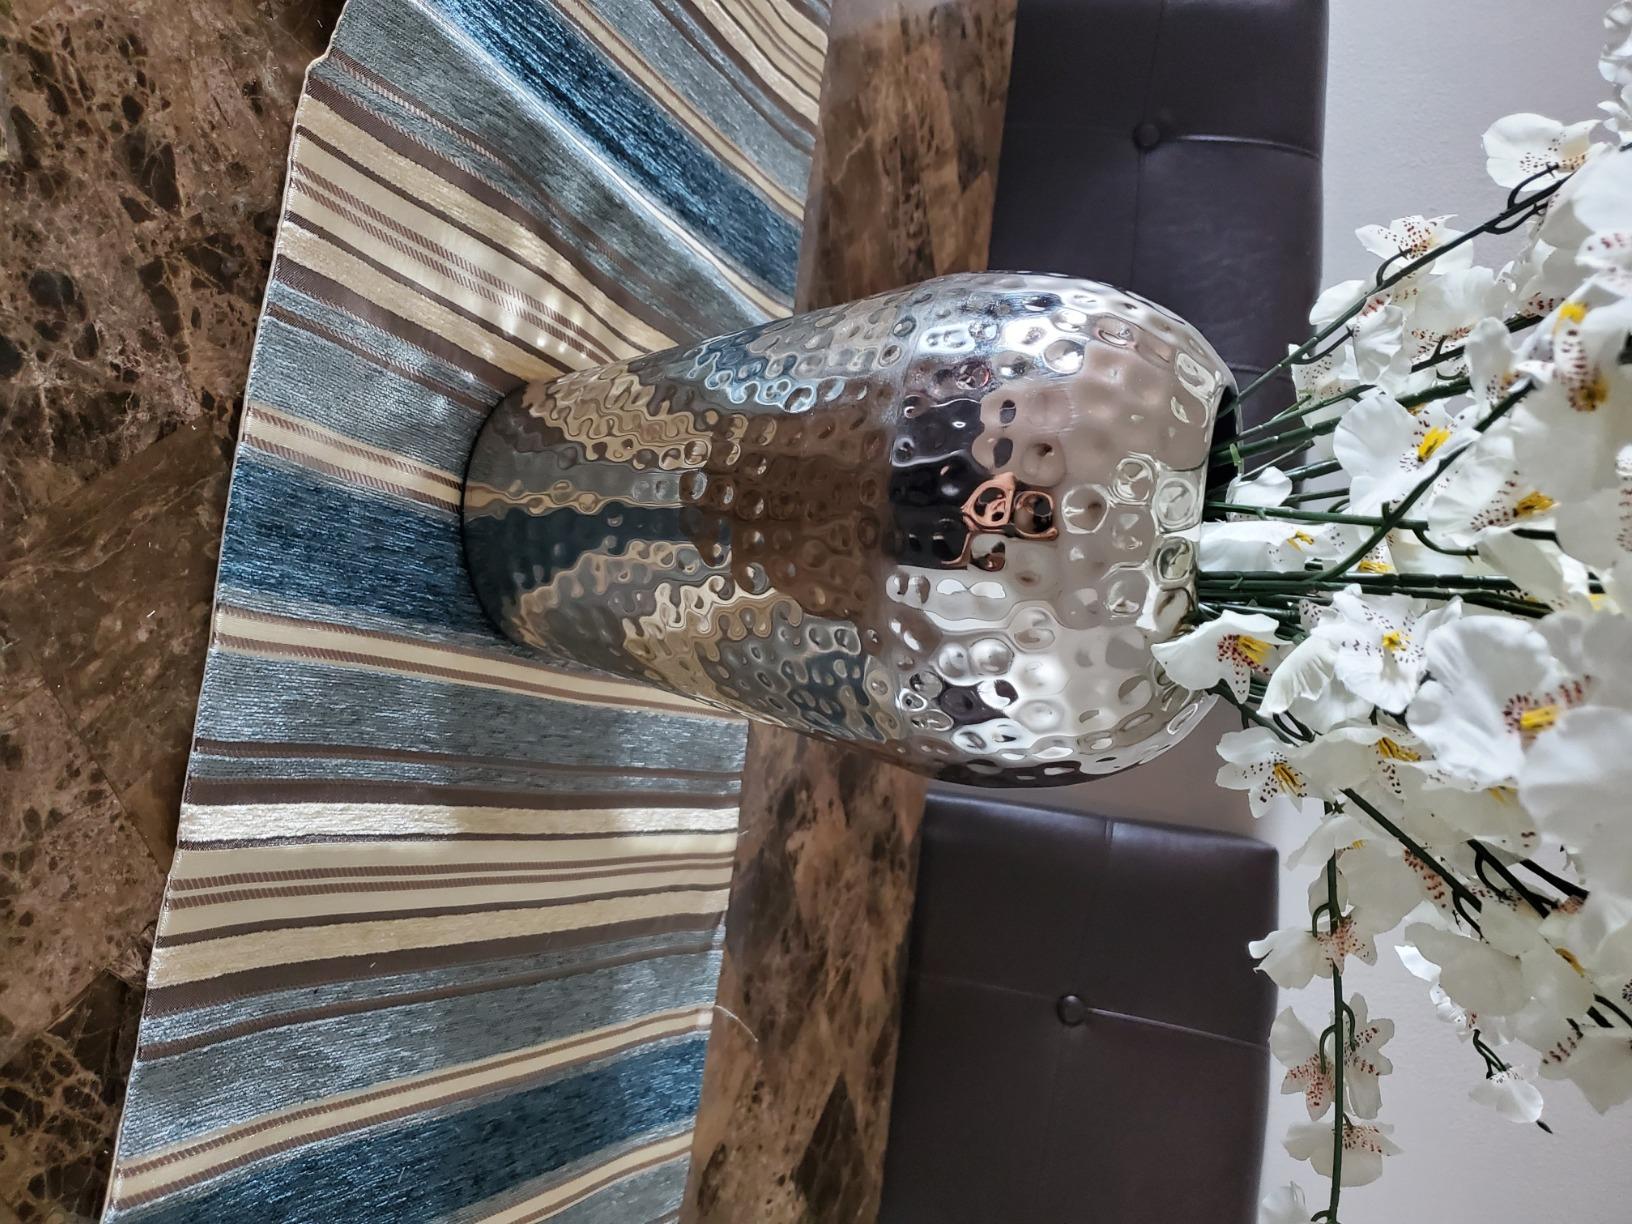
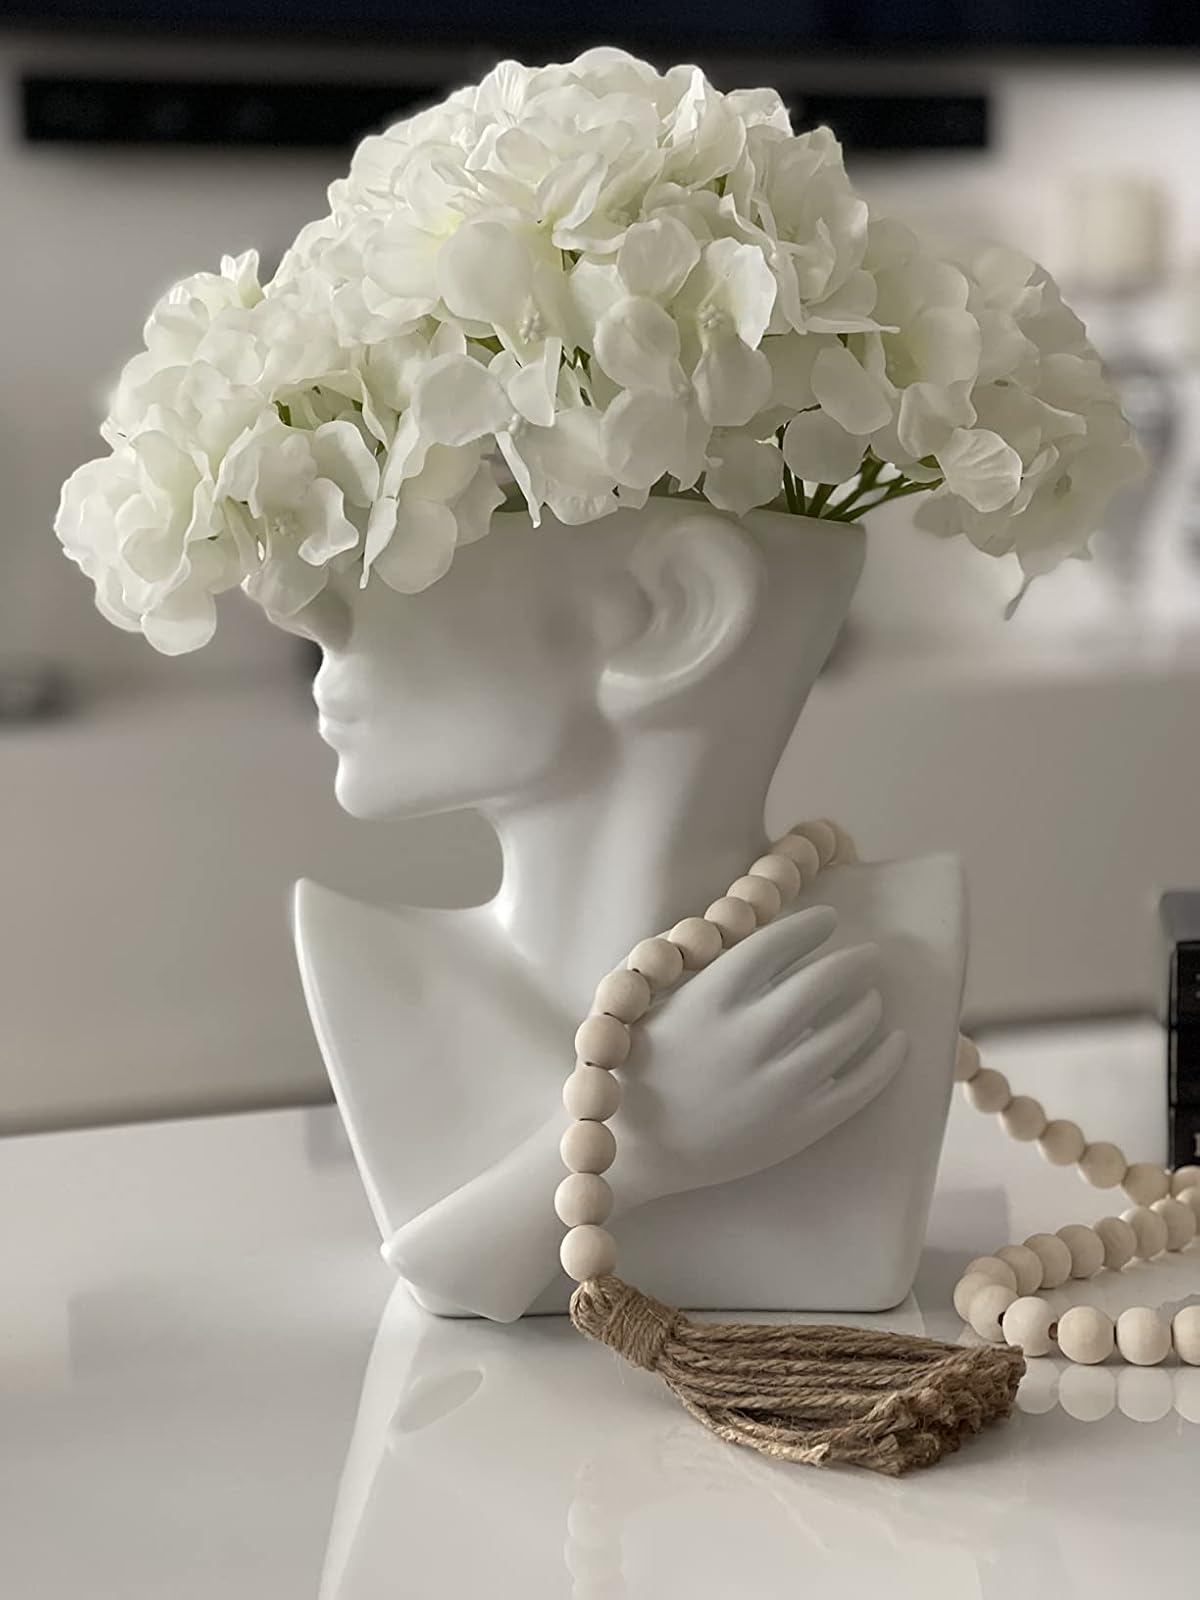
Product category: vase
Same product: no